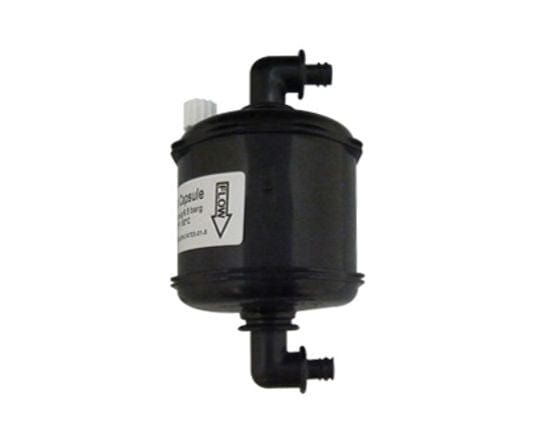
Arizona Capsule Filter Black 5 micron Filter Elbow - 3010102599
This black Capsule filter is suitable for Canon Océ Arizona & Fujifilm Acuity Advance printers. This is the original PALL / Canon Océ filter (part number 3010102599). Pall number ashupedog@gmail.com Specifications Type: Capsule Filter Removal rating: five microns Connector type: Luer-Lock compatible, 90° elbow Seal option: - Vent option: Single vent Use: Liquid Solvent resistant: Yes UV resistant: Yes Compatible Printers: Canon Oce Océ Arizona 200 GT Océ Arizona 250 GT Océ Arizona 300 GT Oce Arizona 318 GL Océ Arizona 350 GT Océ Arizona 350 XT Océ Arizona 360 GT Océ Arizona 360 XT Océ Arizona 440 GT Océ Arizona 440 XT Océ Arizona 460 GT Océ Arizona 460 XT Océ Arizona 480 GT Océ Arizona 480 XT Océ Arizona 550 GT Océ Arizona 550 XT Fujifilm Acuity Advance HD2504 Fujifilm Acuity Advance HD2545 Fujifilm Acuity Advance HD2545 X2 Fujifilm Acuity Advance HD2545W Fujifilm Acuity Advance HS HD3545 Fujifilm Acuity EY Canon Océ Arizona 1280 XT
Brand: Canon
Category: Electronics > Print, Copy, Scan & Fax > Printer, Copier & Fax Machine Accessories > Printer Consumables > Printer Filters > Fume Printer Filters